Prime meridian (Greenwich)

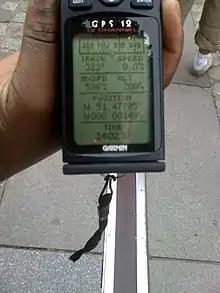
A GPS receiver at the marking strip of the Greenwich Meridian in front of the Royal Observatory. The indicated longitude is not exactly zero because the "geodetic" zero meridian on a geocentric reference ellipsoid (which is what GPS positioning yields, using the IERS Reference Meridian) is 102 metres east of this strip.

Before the establishment of a common international prime meridian, most maritime countries established their own prime meridians, usually passing through the national observatory or other landmark in the country in question. In January 1851, the Royal Observatory at Greenwich established the prime meridian for Great Britain.